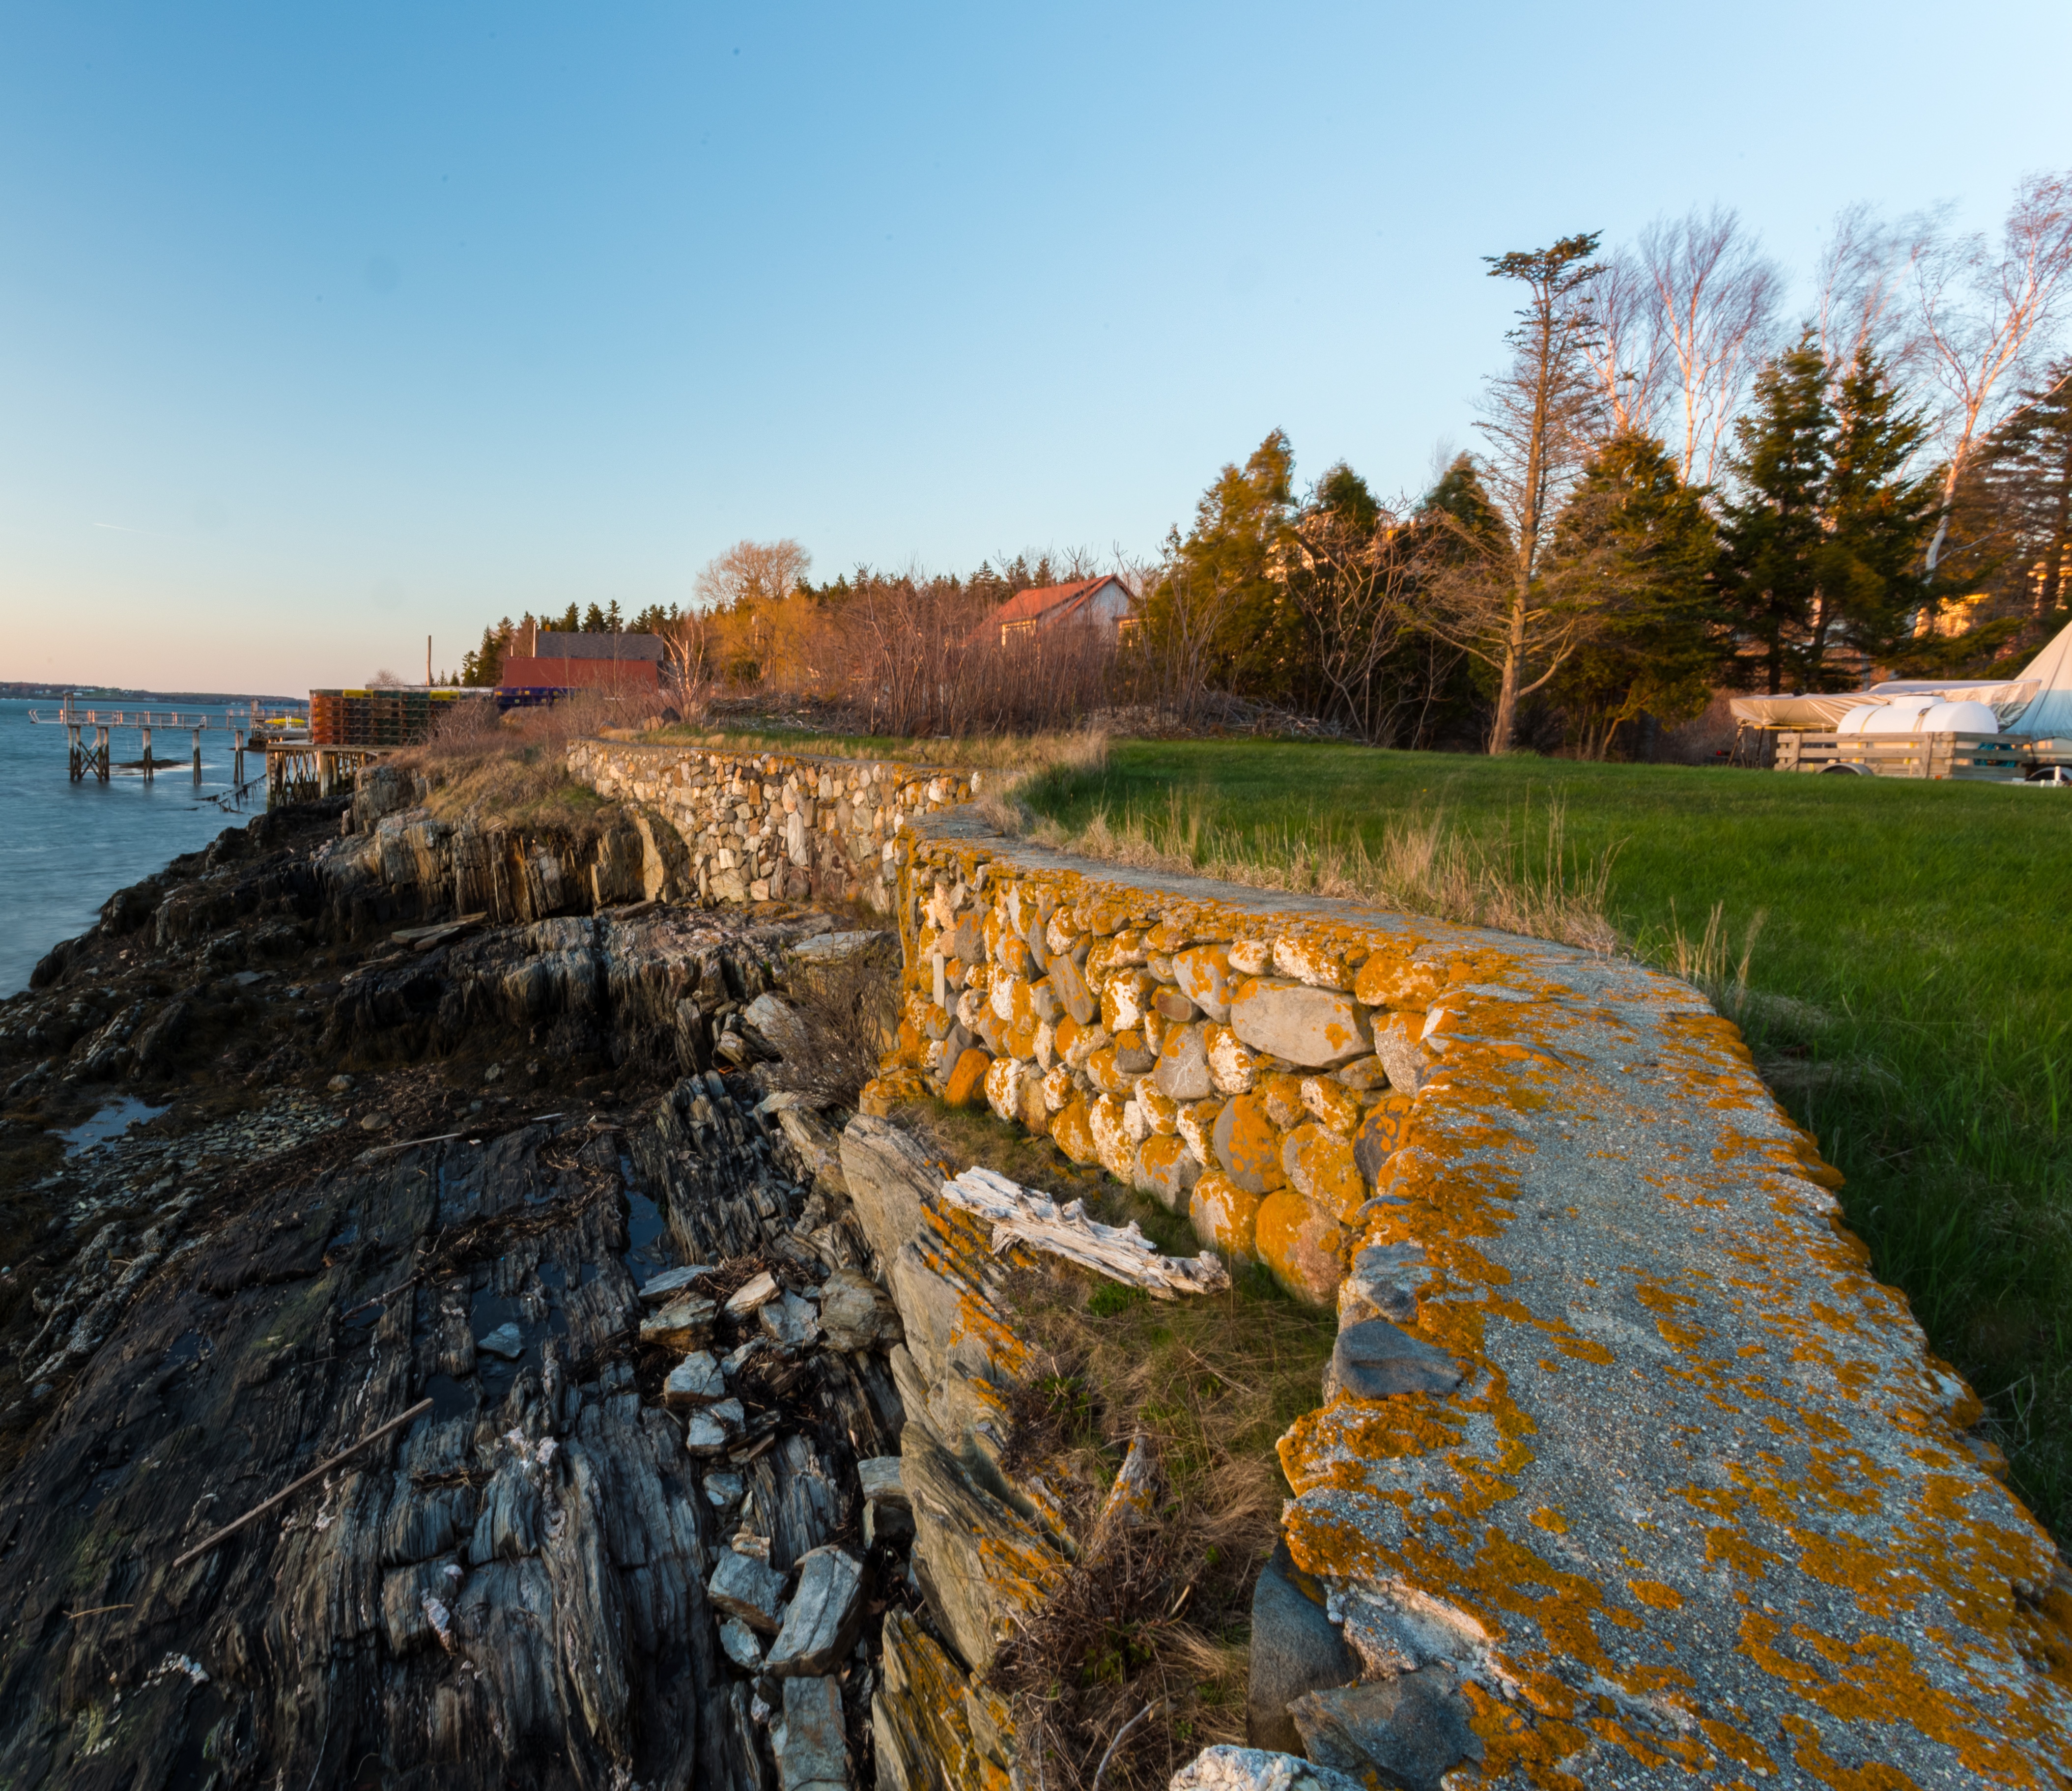
landscape, sea, coast, tree, rock, shore, river, cliff, reflection, autumn, terrain, season, waterway